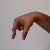
The image shows a hand gesture representing the letter 'Q' in Indian Sign Language.